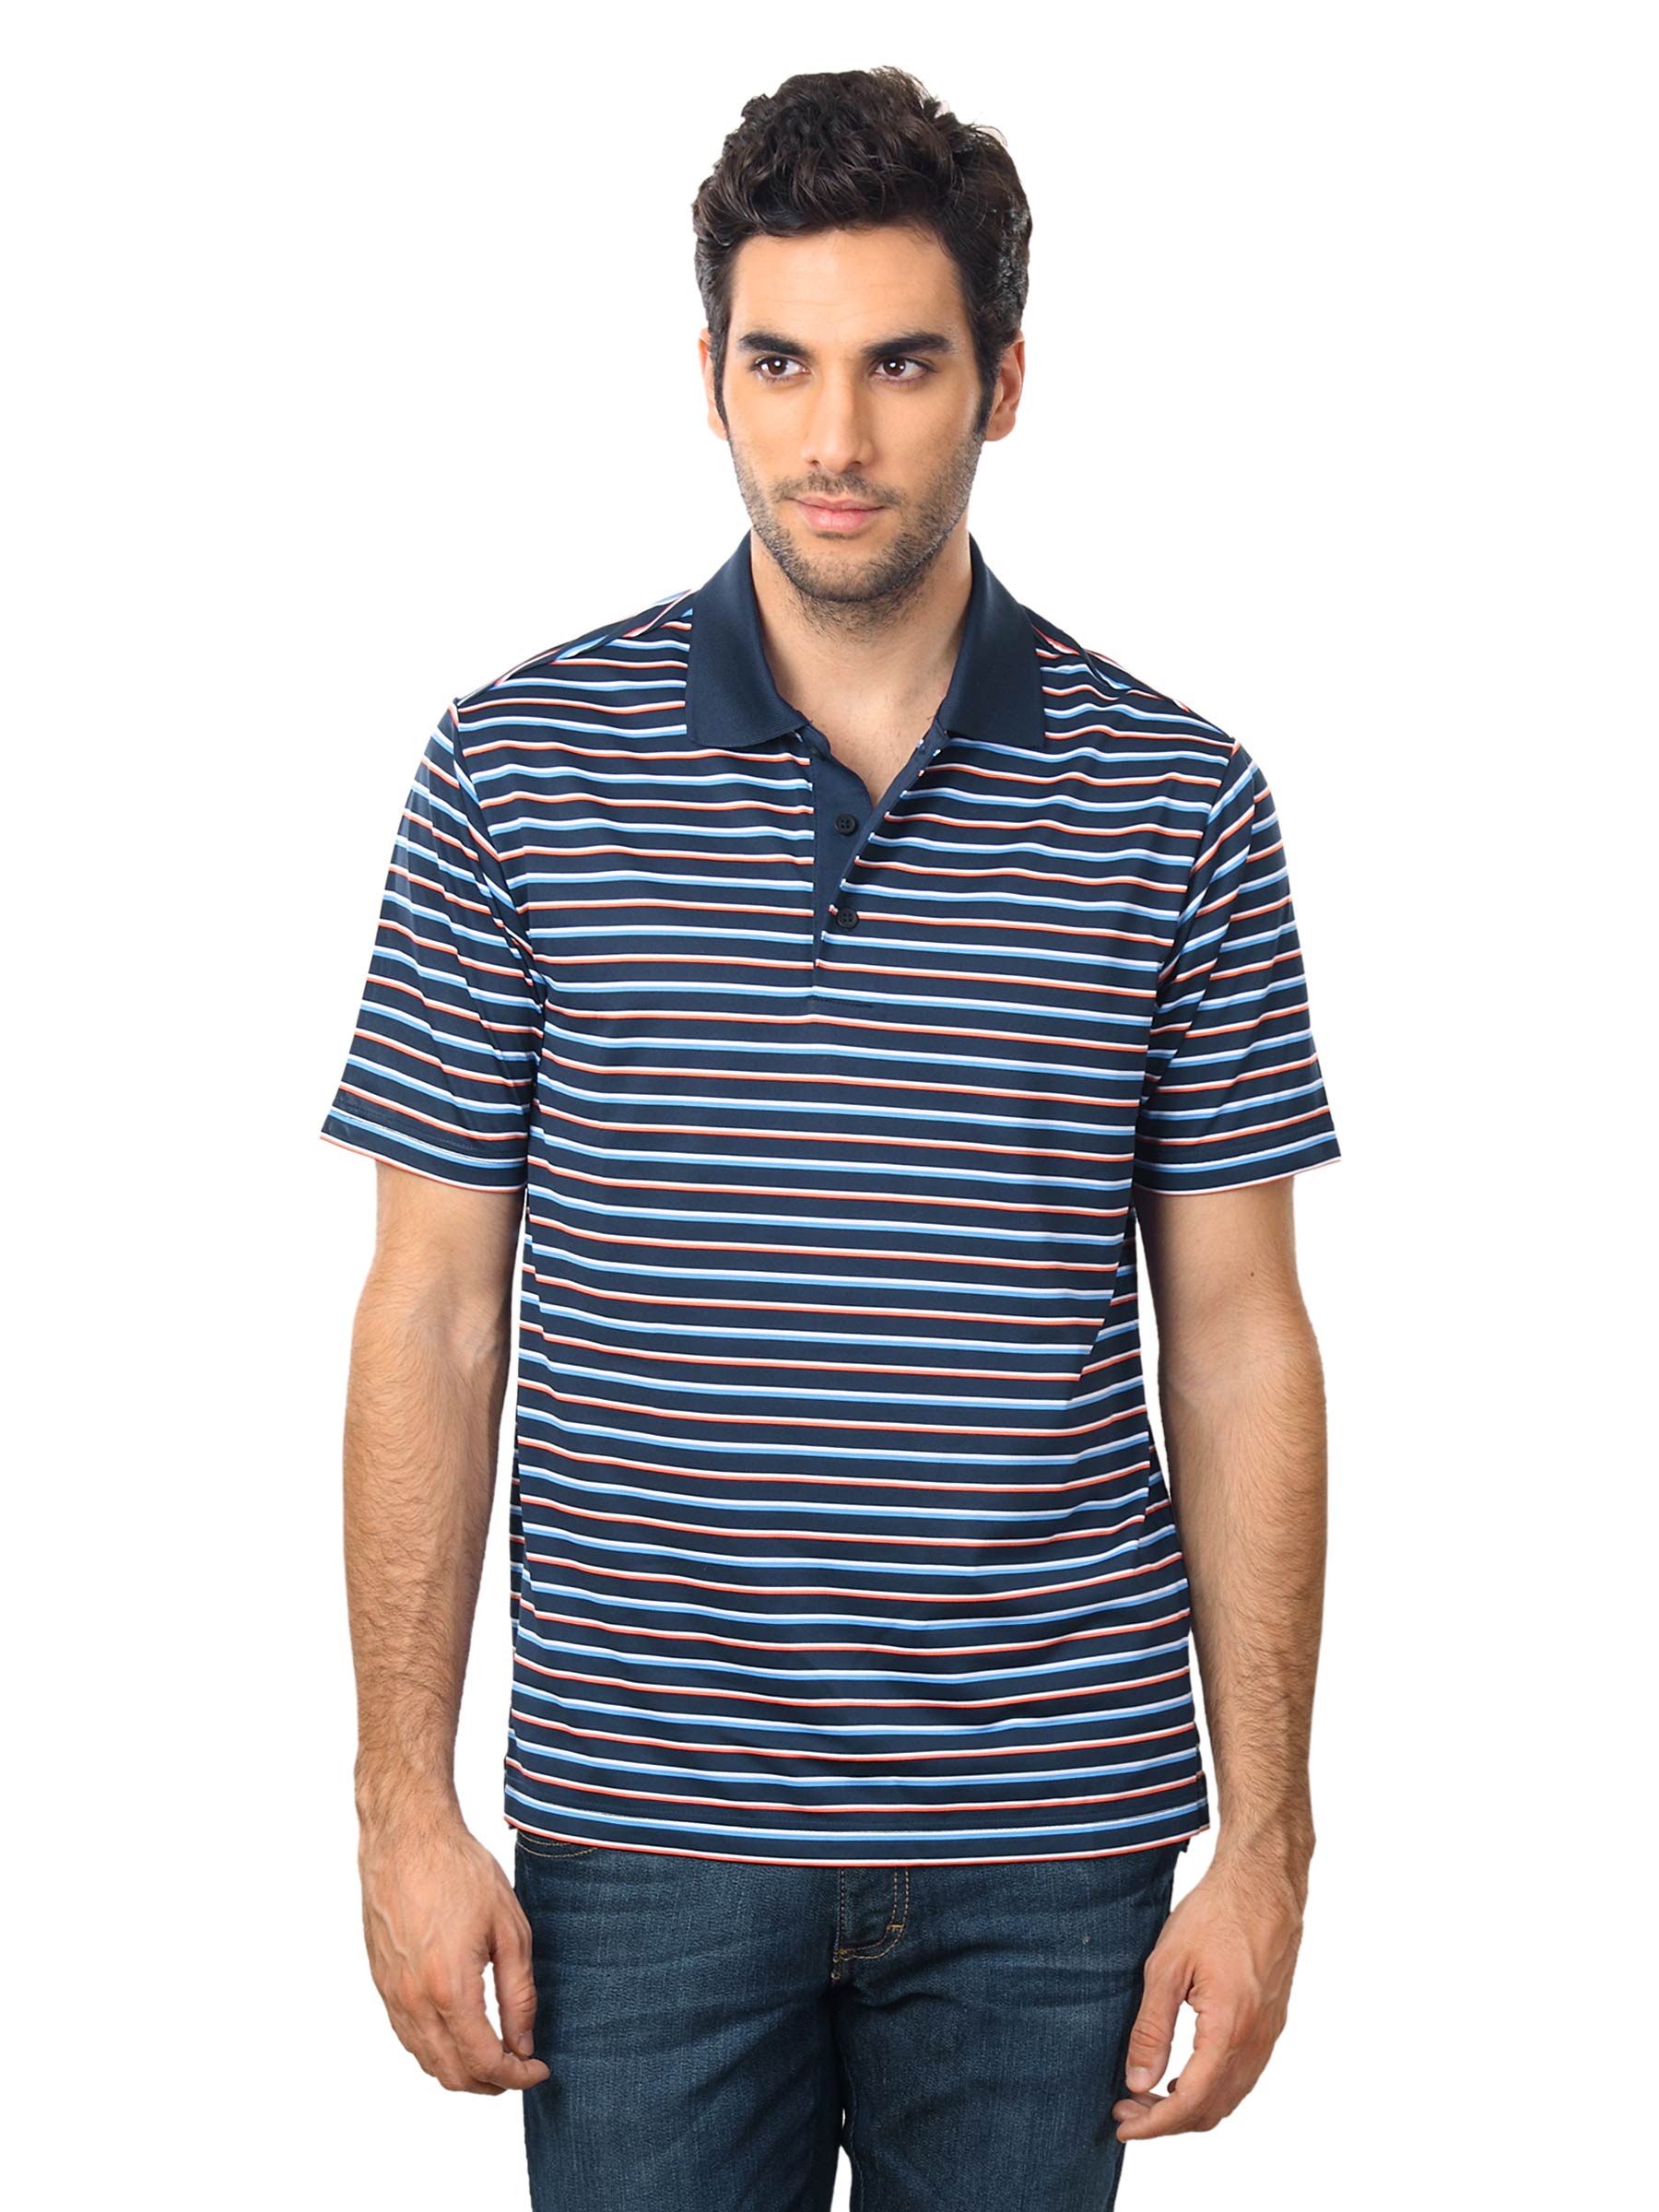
ADIDAS Men Navy Blue & White Polo T-shirt
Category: Apparel / Topwear / Tshirts
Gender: Men
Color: Navy Blue
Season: Summer 2012
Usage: Casual